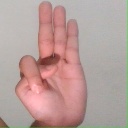
अक्षर: भ